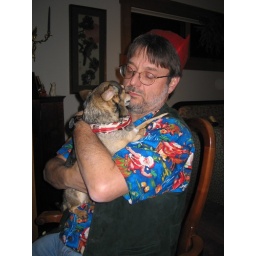
But Dave was rather tipsy. Lusso spent the rest of the evening running around the house in a panic.